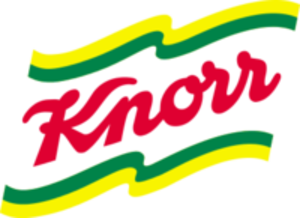
Logo de Knorr de 1988 à 2004
Knorr est une marque allemande de produits alimentaires du groupe néerlando-britannique Unilever depuis 2000. Au Japon, la marque est détenue par Ajinomoto et en Indonésie, elle porte le nom de Royco.